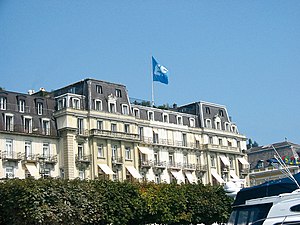
EF Education First
EF Education First's hovedkvarter i Lucerne, Schweiz
EF Education First er en international uddannelsesorganisation, der specialiserer sig inden for sprogundervisning, sprogrejser, akademiske uddannelsesprogrammer og kulturel udveksling. Virksomheden blev grundlagt i 1965 i den svenske universitetsby Lund af iværksætteren Bertil Hult under navnet Europeiska Ferieskolan.